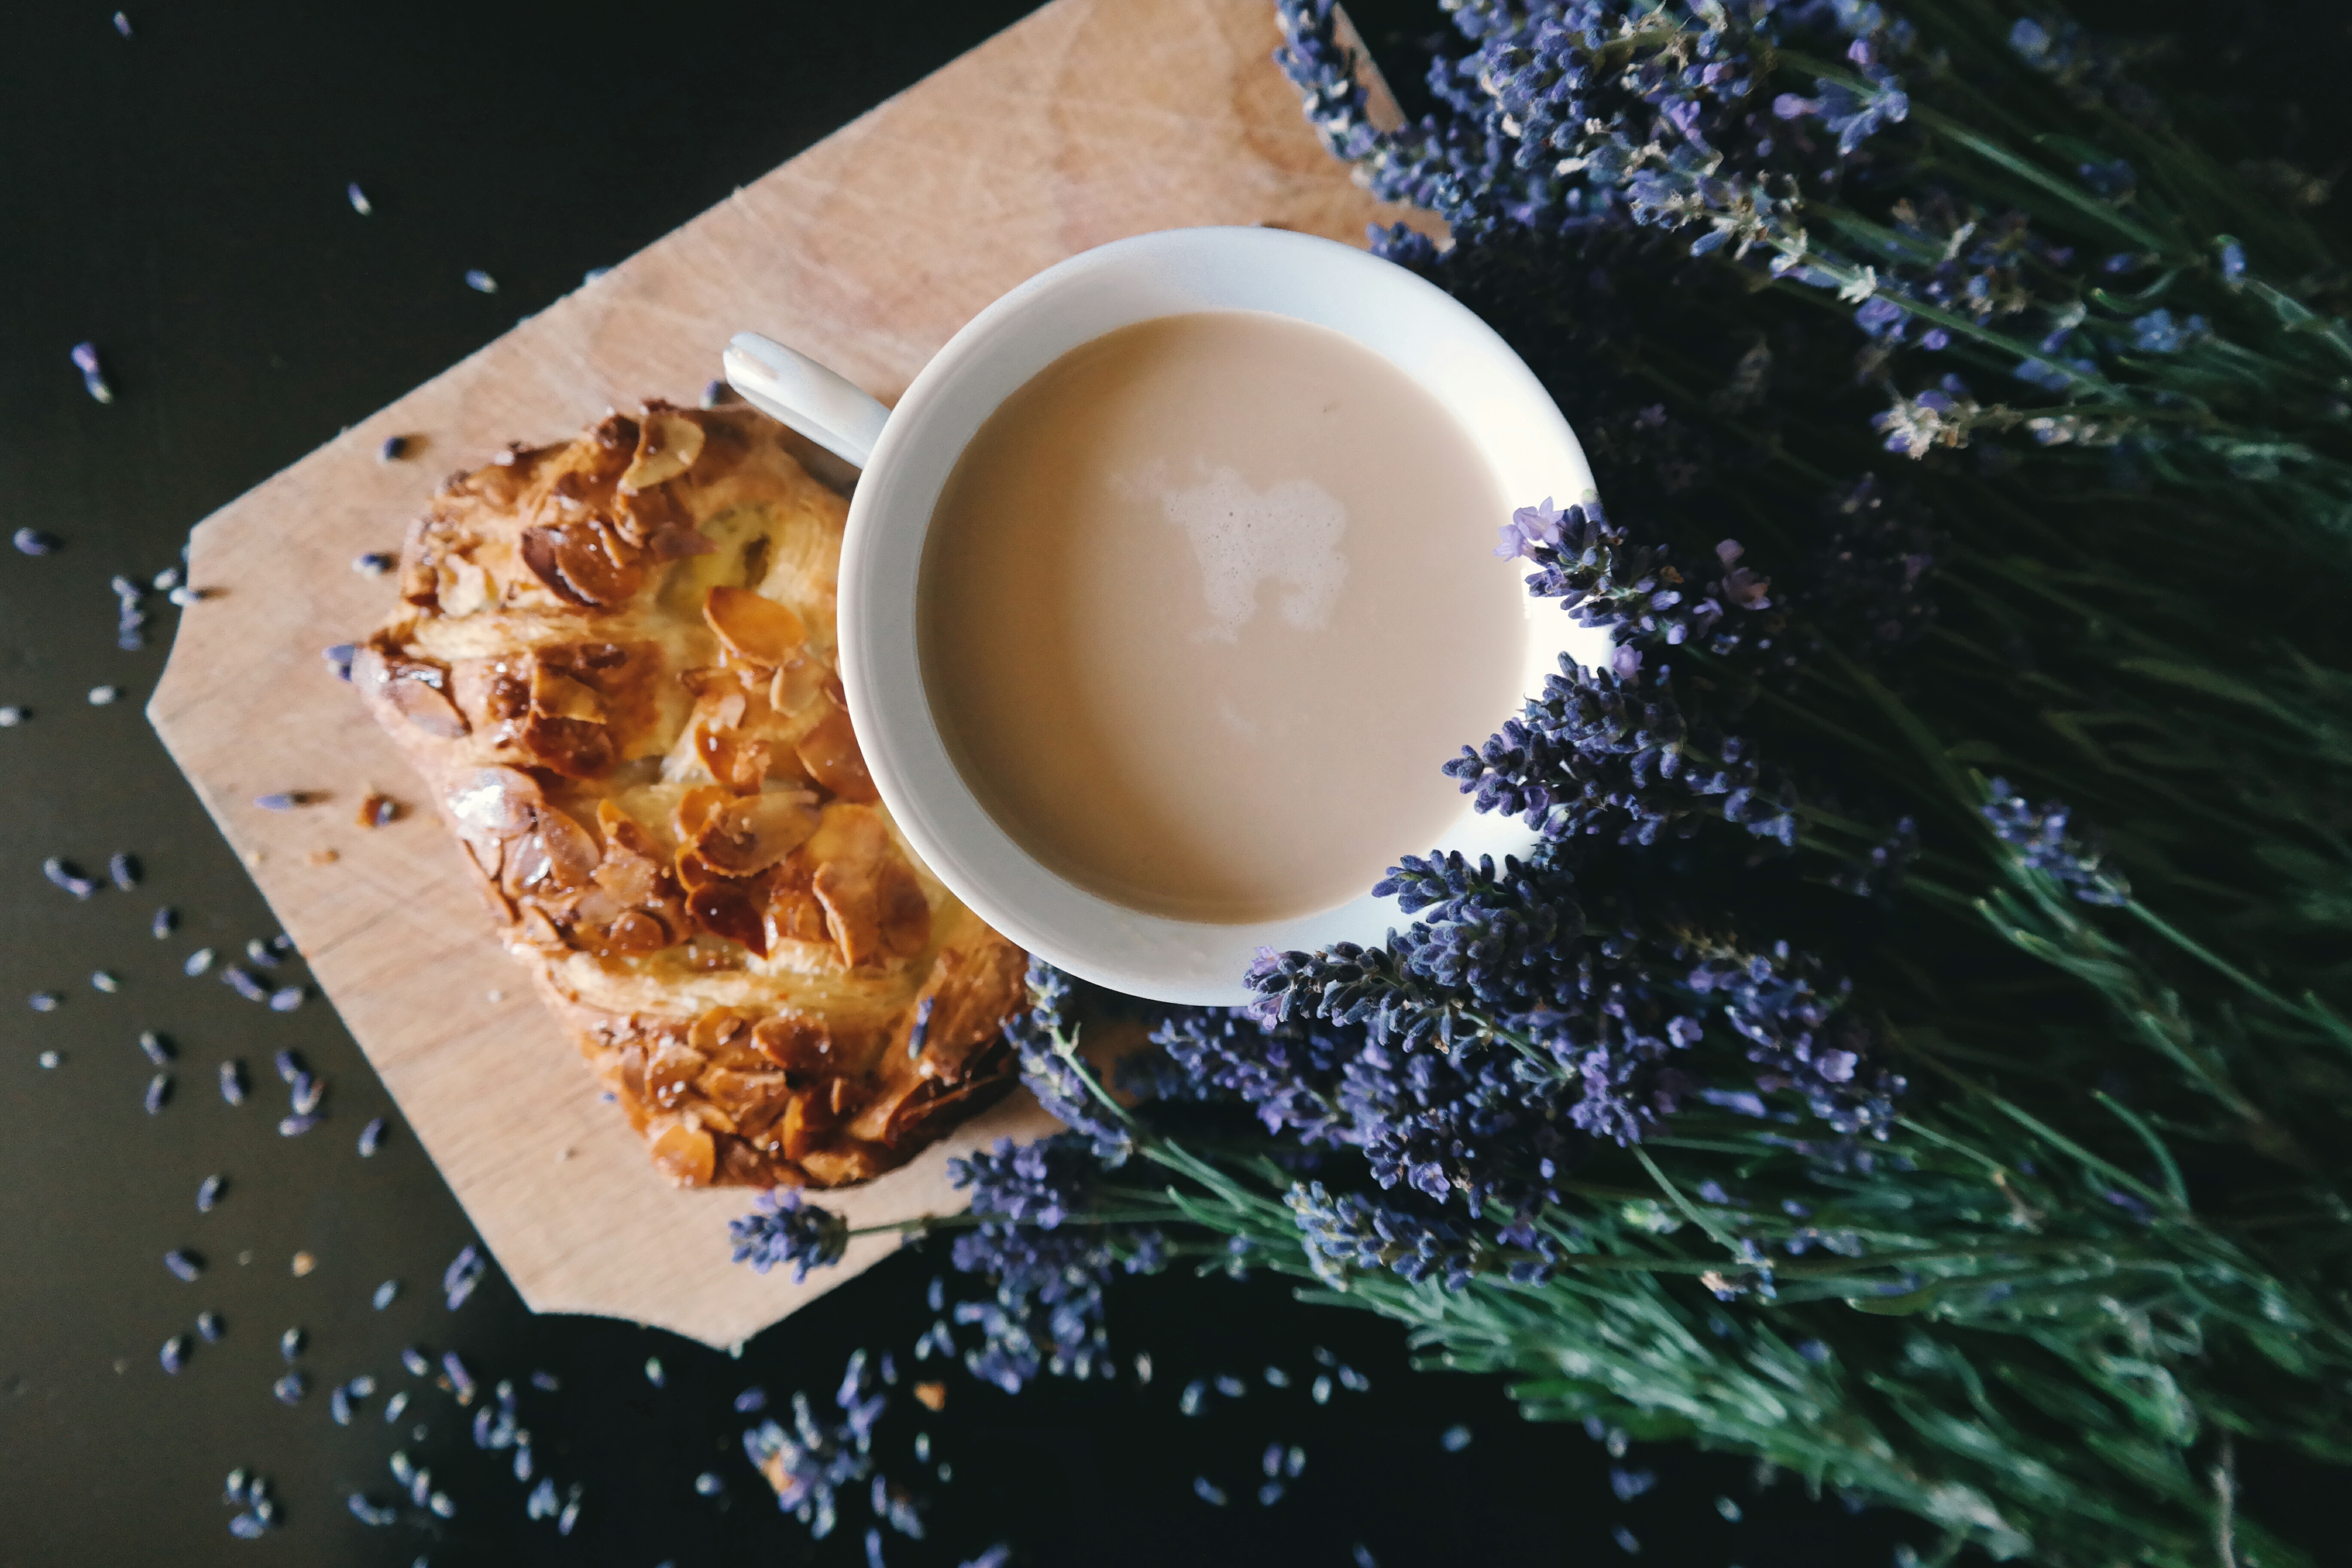
dish, meal, food, produce, breakfast, coconut